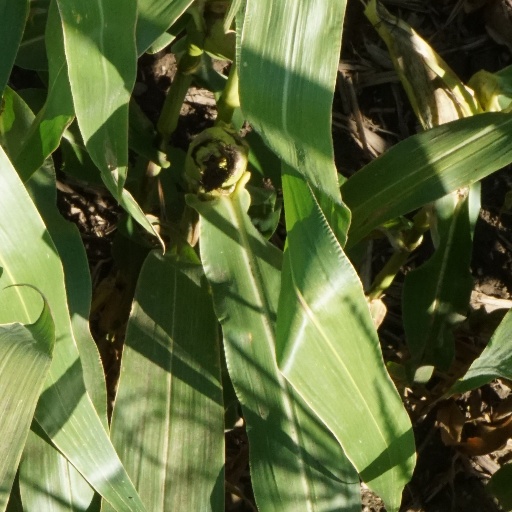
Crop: maize; corn